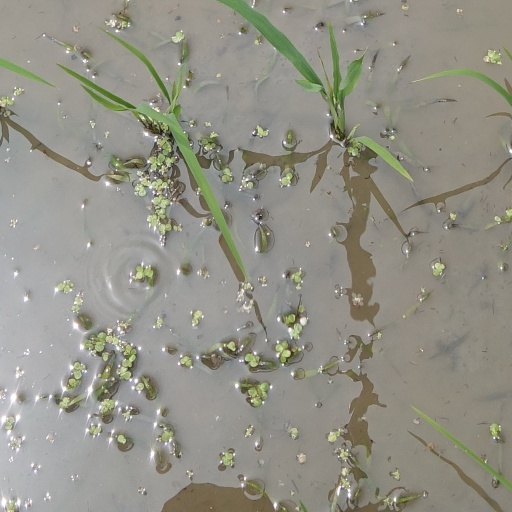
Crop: rice